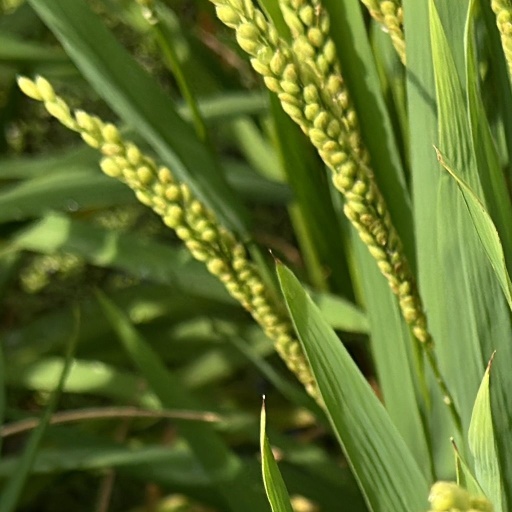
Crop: rice